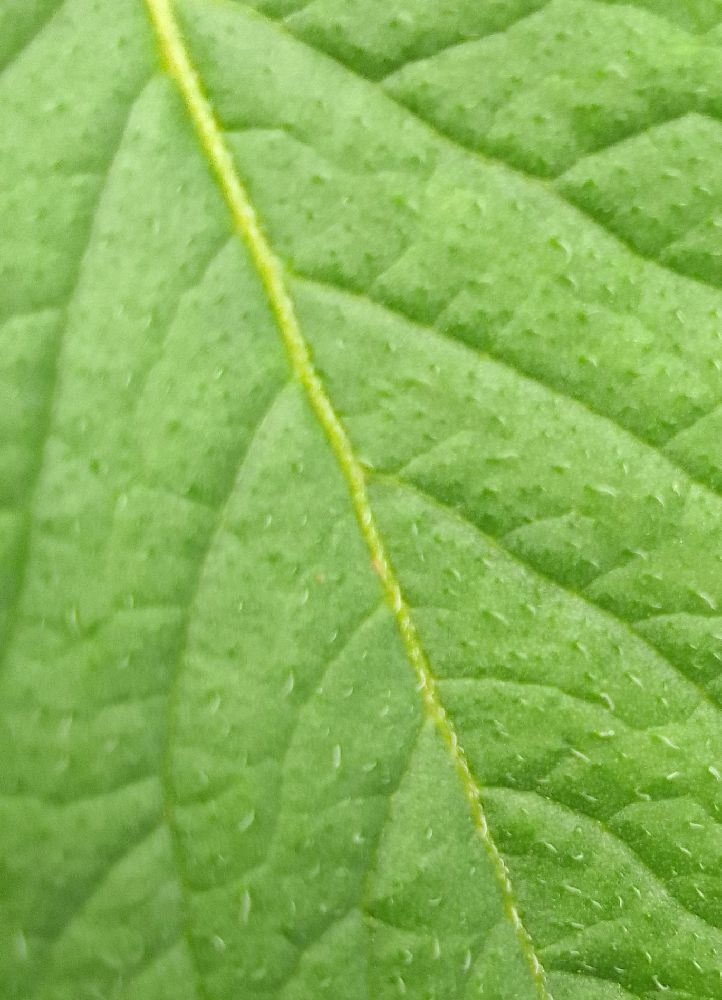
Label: Healthy